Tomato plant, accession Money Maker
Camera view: bottom (45 deg); turntable rotation: 30 degrees
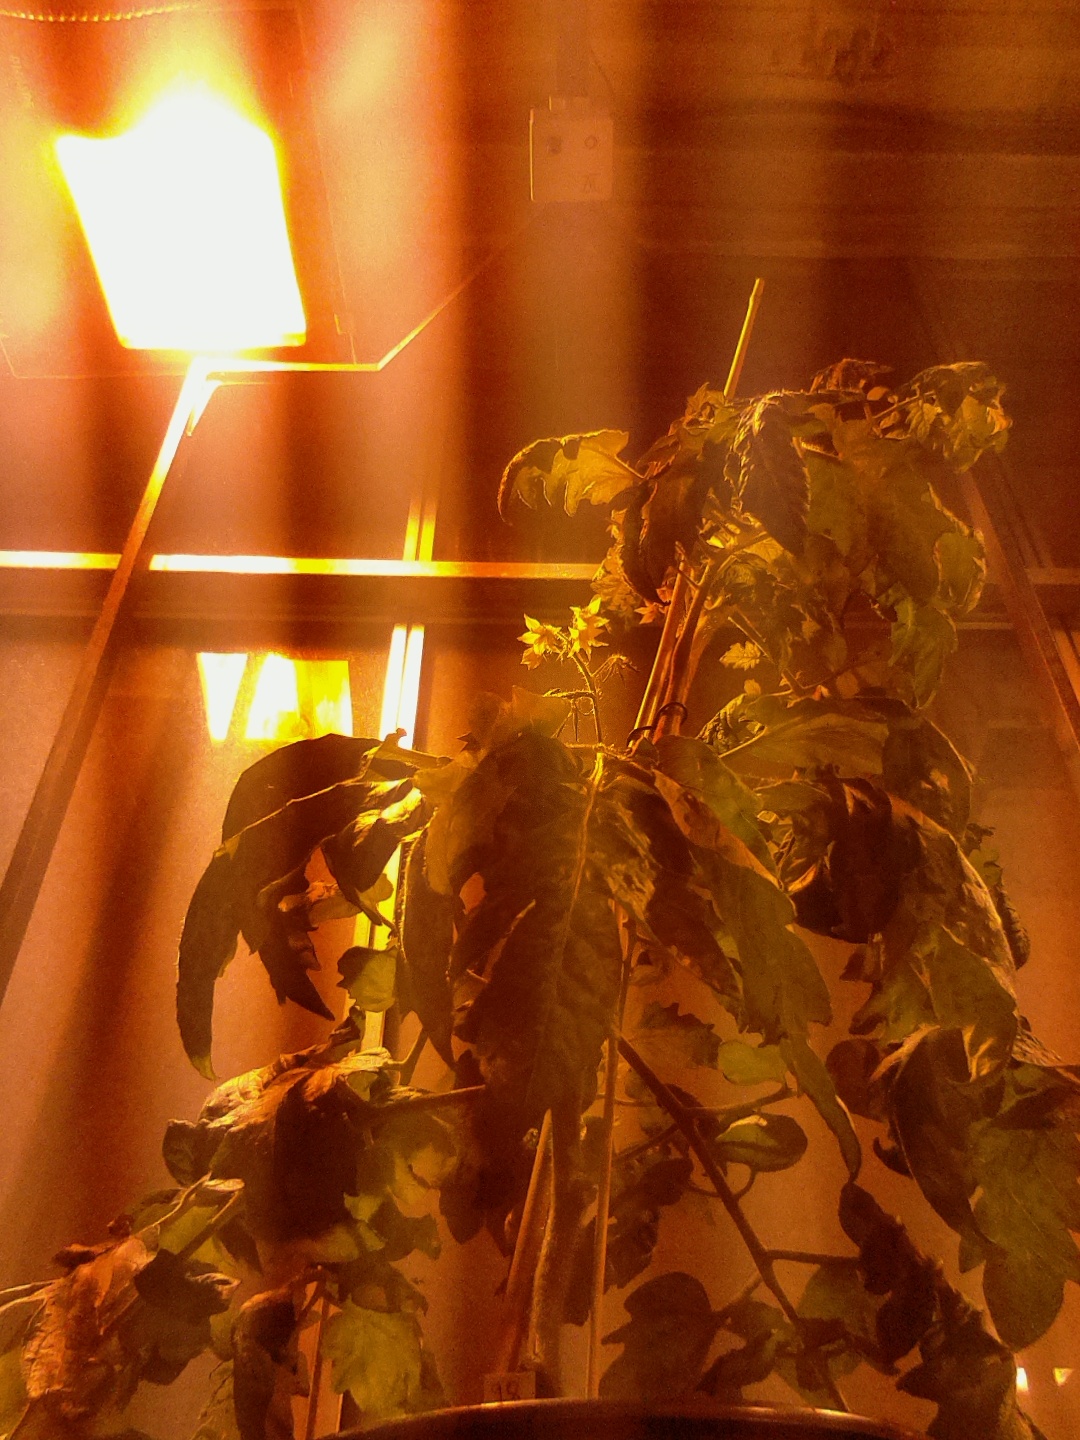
BBCH growth stage 69: End of flowering, 90%-100% of flowers open, more petals falling